Tourist (horse)

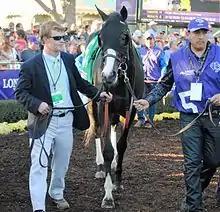
Tourist at the Breeders' Cup Mile in 2016

Tourist began his five-year-old campaign on April 15, 2016, with a third-place finish in the Makers 46 Mile Stakes at Keeneland behind Miss Temple City. Jockey Jose Lezcano said after the race, "I got in good position. The pace was very good. I had plenty of horse, so I followed the horse in front of me (Miss Temple City) and when I asked he gave me the kick I needed. The horse in front (Miss Temple City) can run. It was still a very good race."